Artemis program

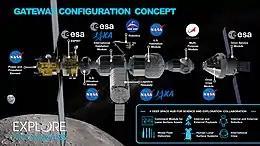
A conceptual advanced Gateway depicting what Gateway could look like in the late 2020s.

The Human Landing System (HLS) is a critical component of the Artemis mission. This system transports crew from lunar orbit (the Gateway or an Orion spacecraft) to the lunar surface, acts as a lunar habitat, and then transports the crew back to lunar orbit. In 2021 SpaceX's Starship HLS program was awarded the winning NASA bid for the production of a crewed lunar landing vehicle. In May 2023, Blue Origin was selected as the second provider for lunar lander services.